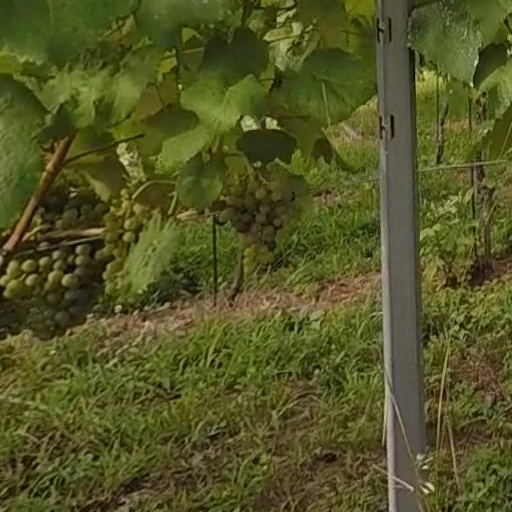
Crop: grape